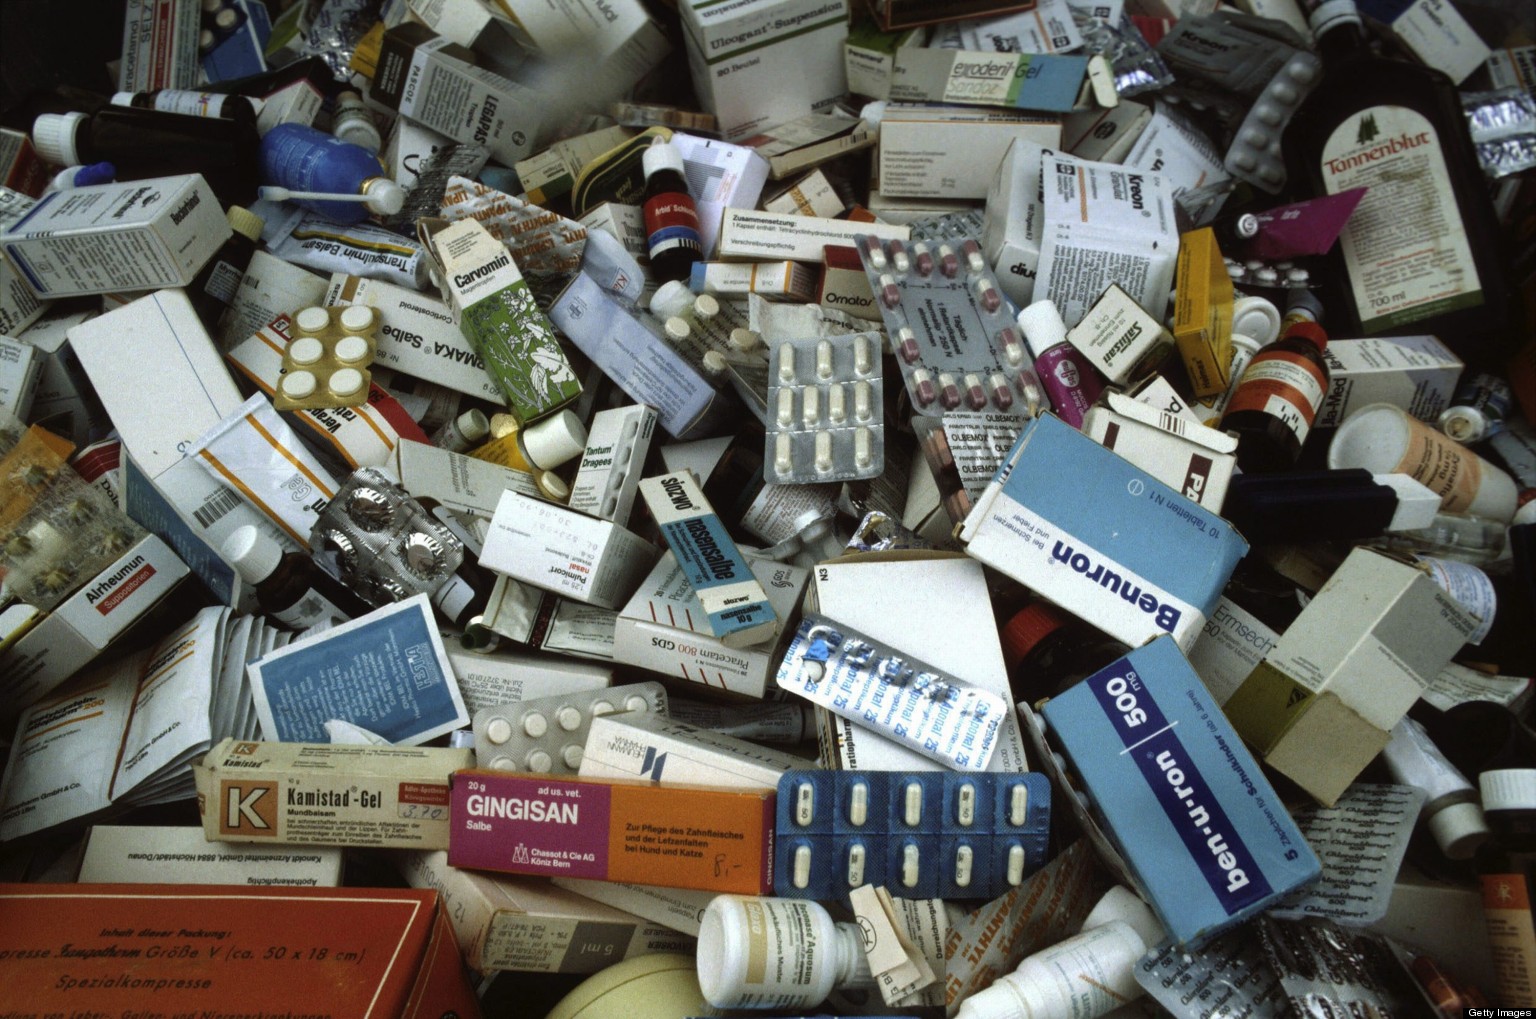
Label: plastic